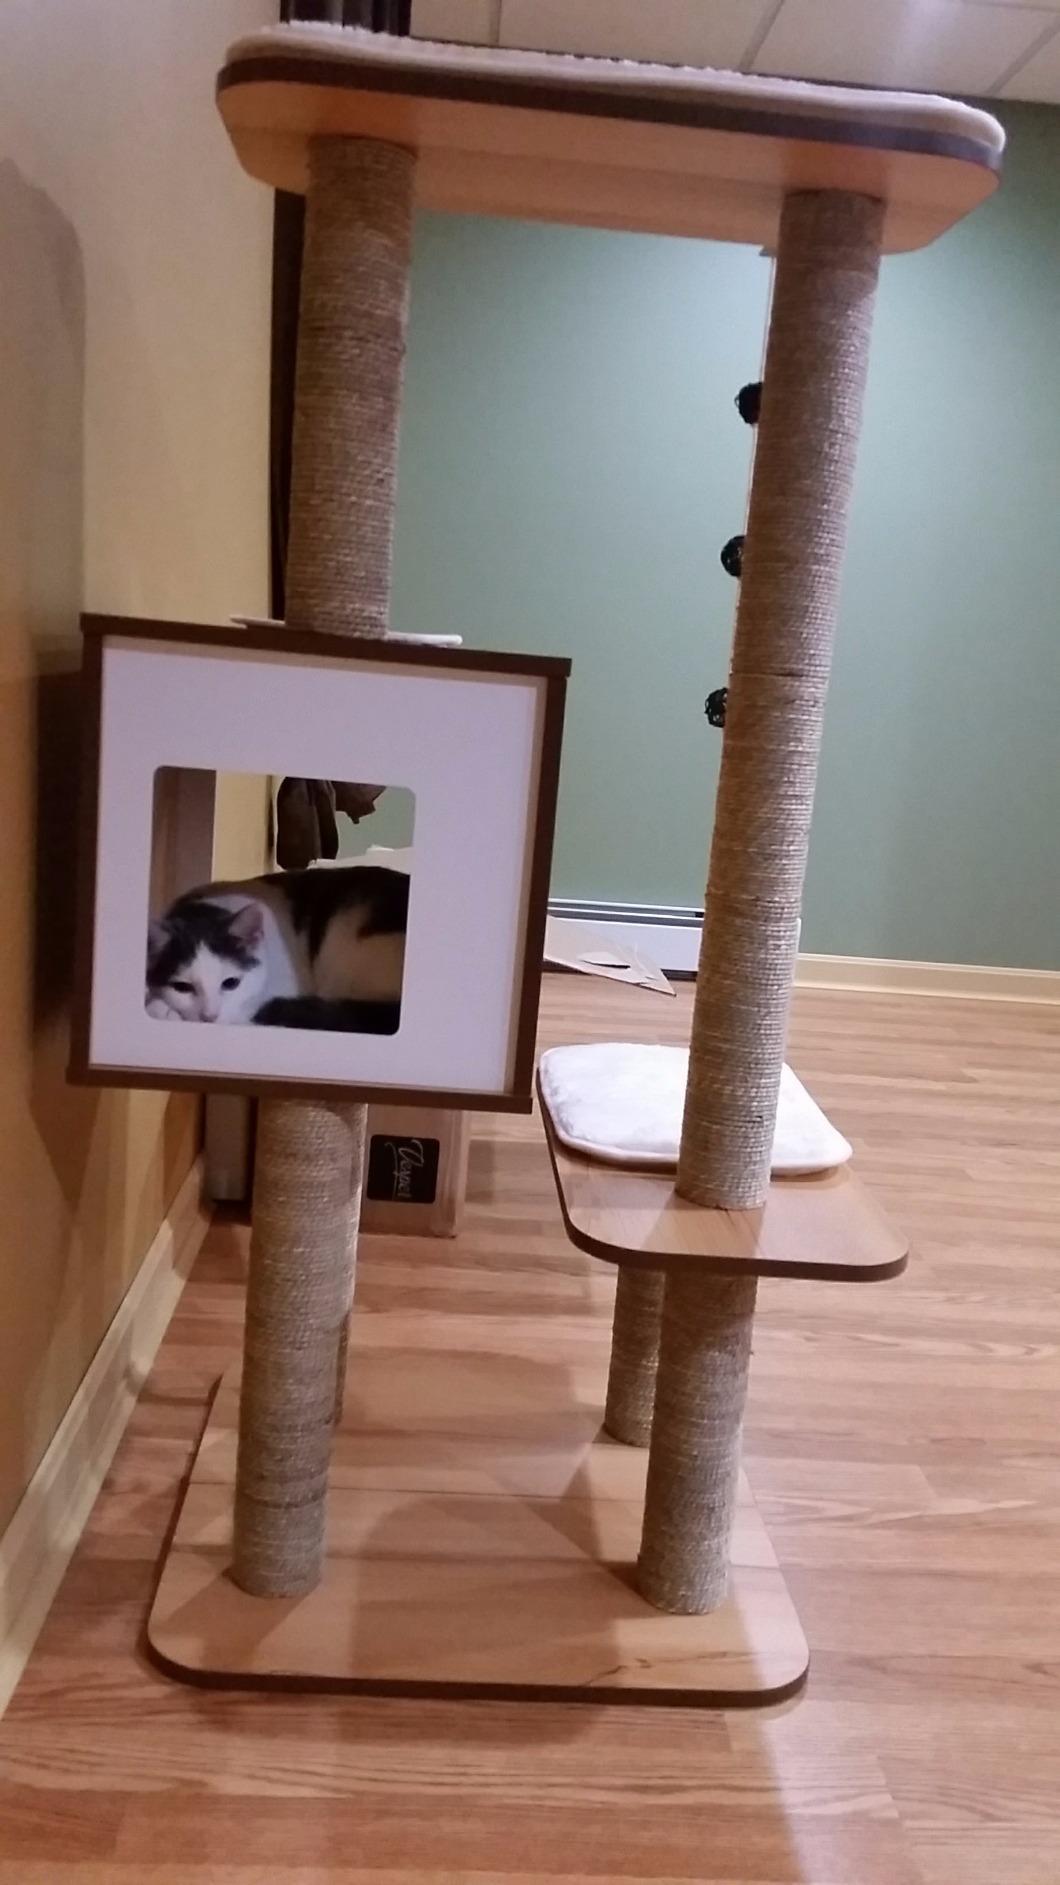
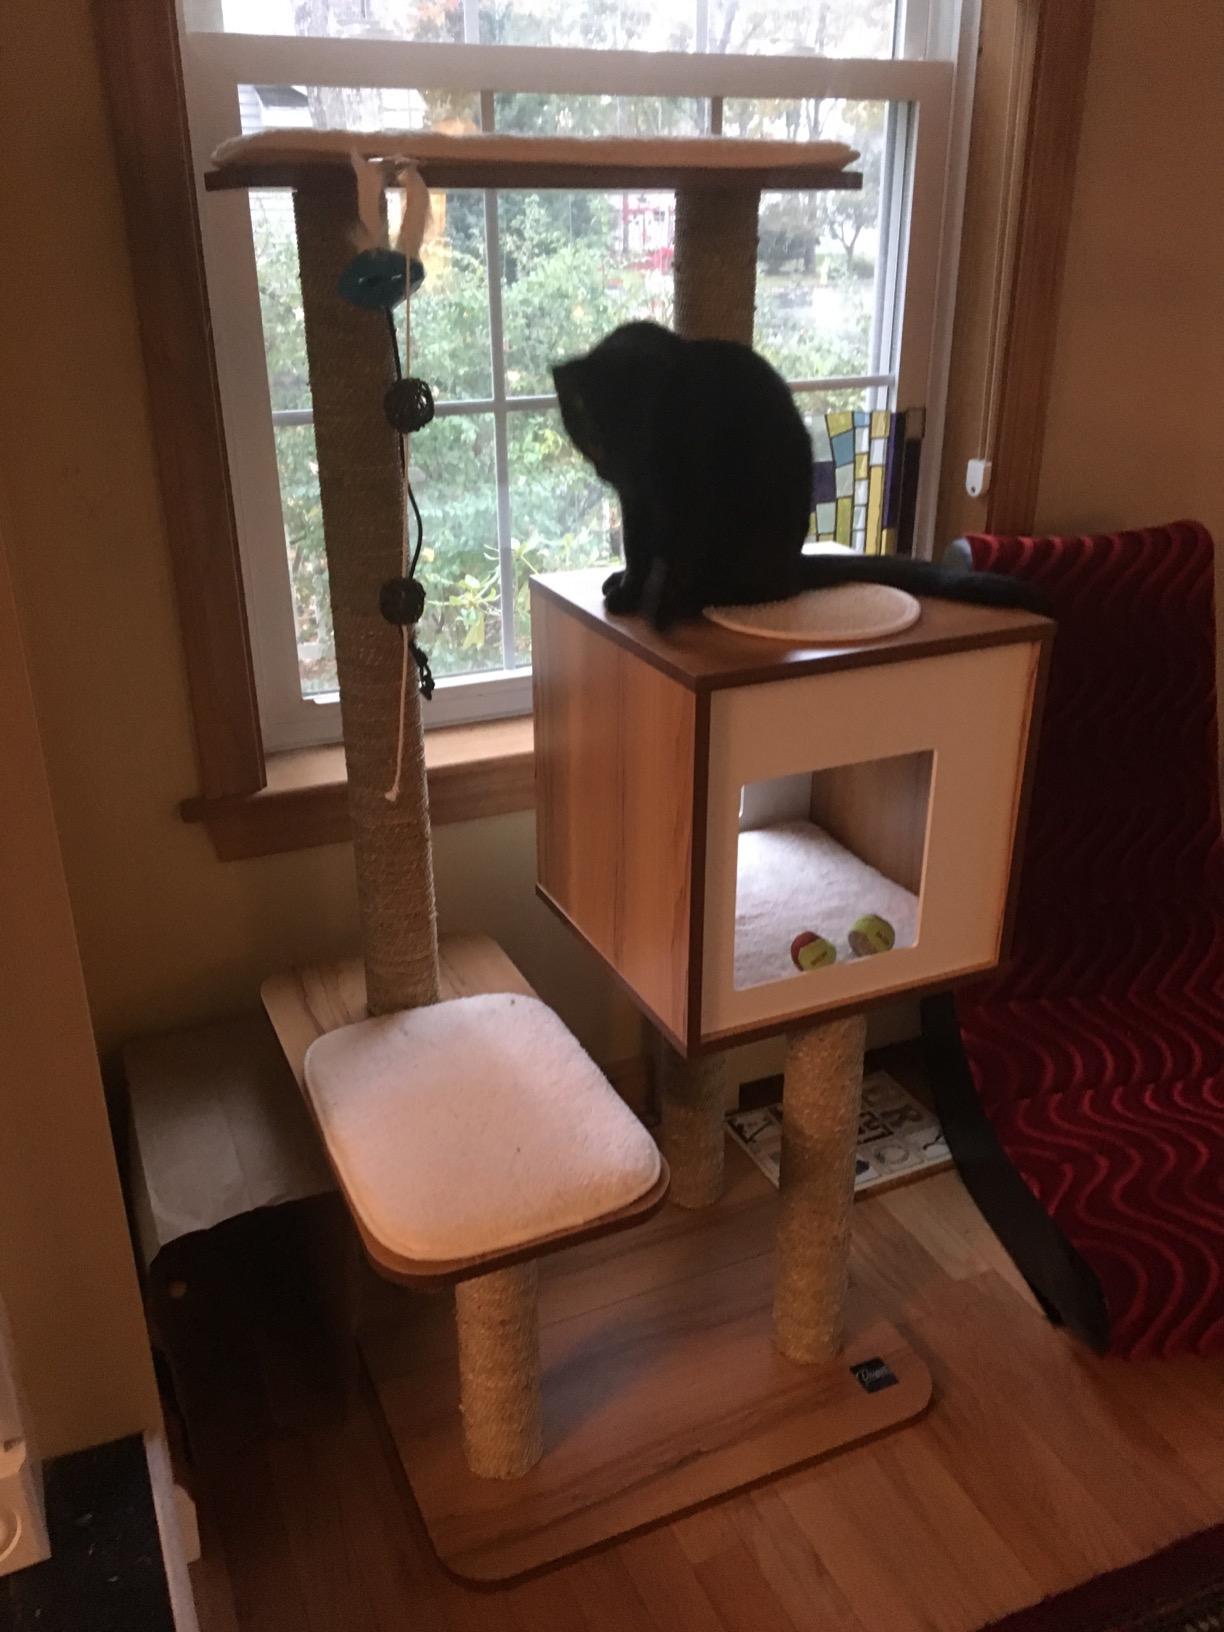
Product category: items_cat tree
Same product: yes